Falklands War order of battle: British naval forces

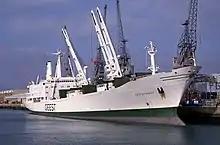
"Geestport", refrigerated ship, in Southampton Docks

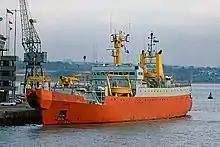
Cable ship "Iris"

The following Merchant Navy ships were requisitioned, as Ships Taken Up From Trade (STUFT).